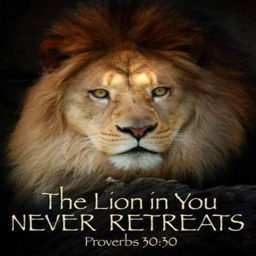
animal in you never retreats